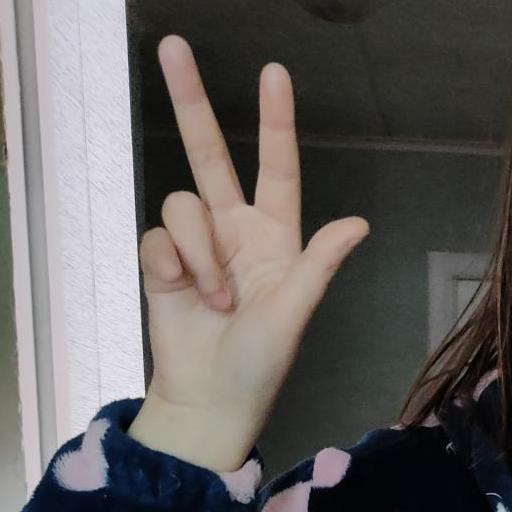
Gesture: three2